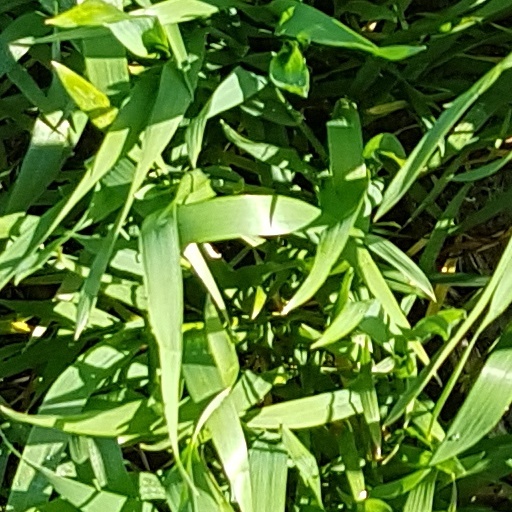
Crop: wheat